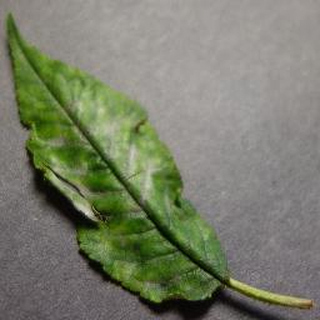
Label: cherry_powdery_mildew